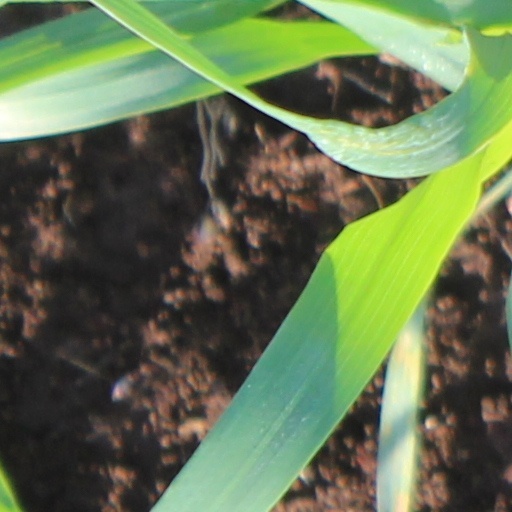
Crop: wheat